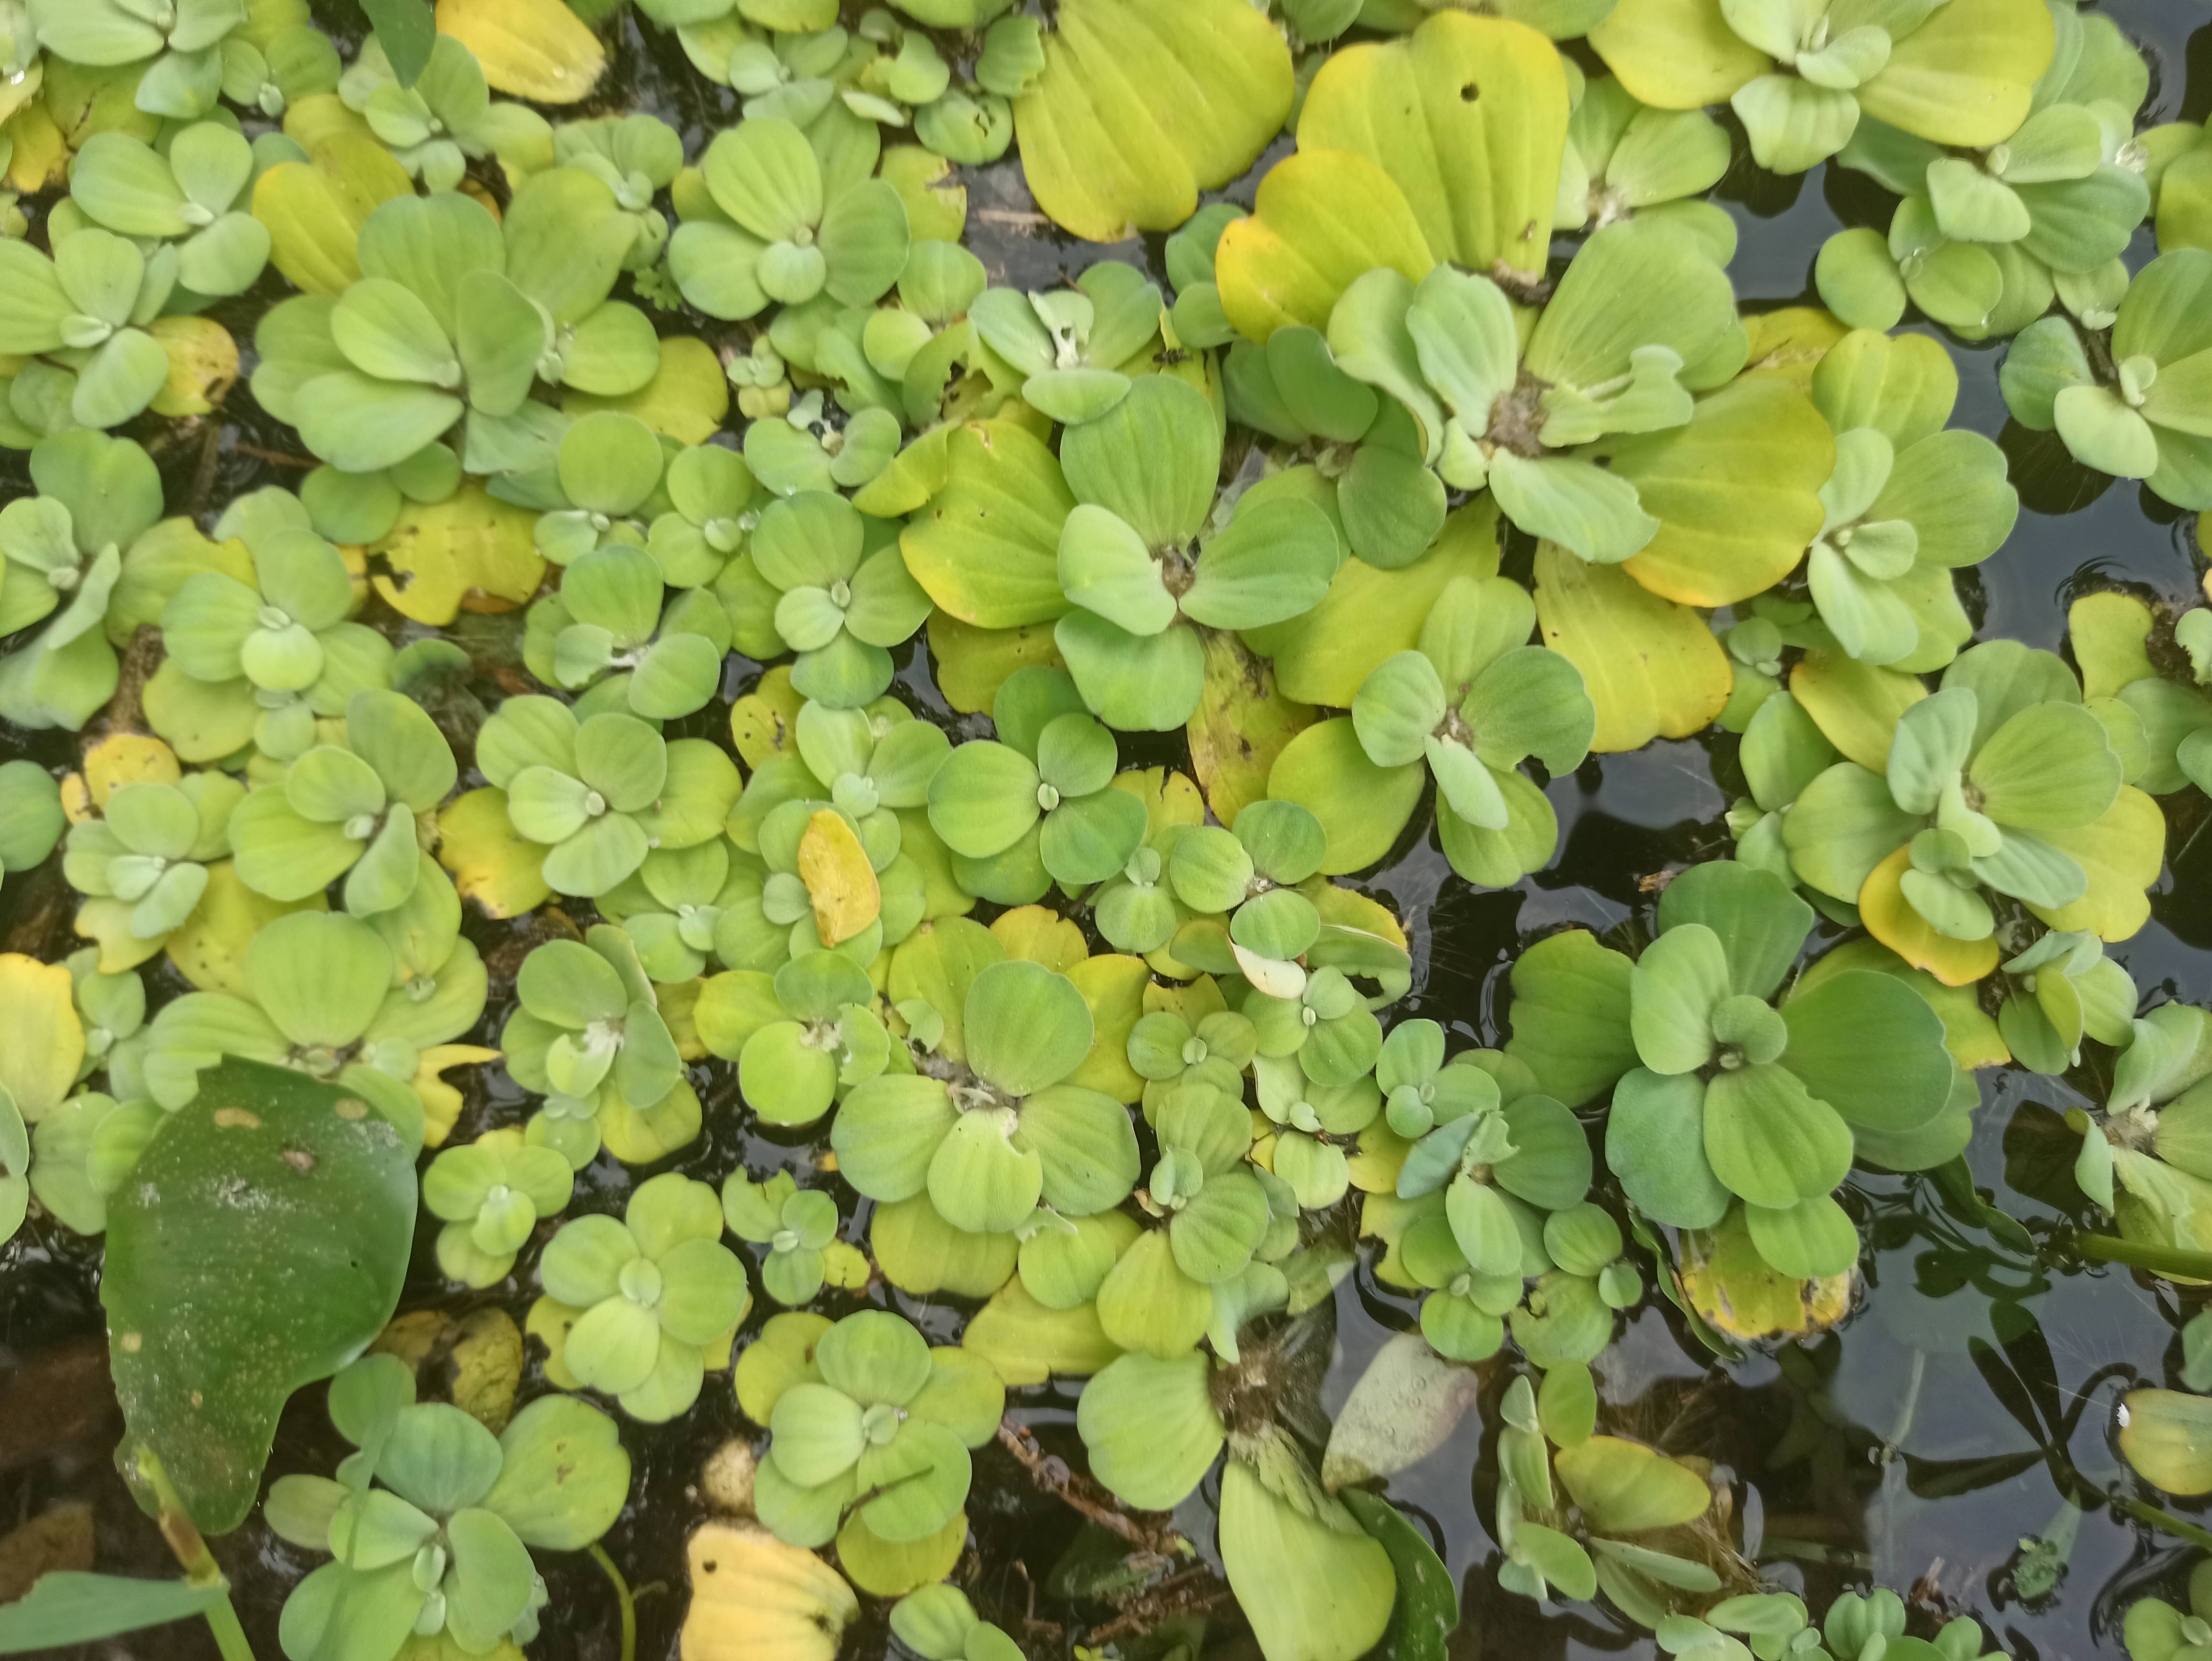
Species: Water Lettuce (Pistia stratiotes)